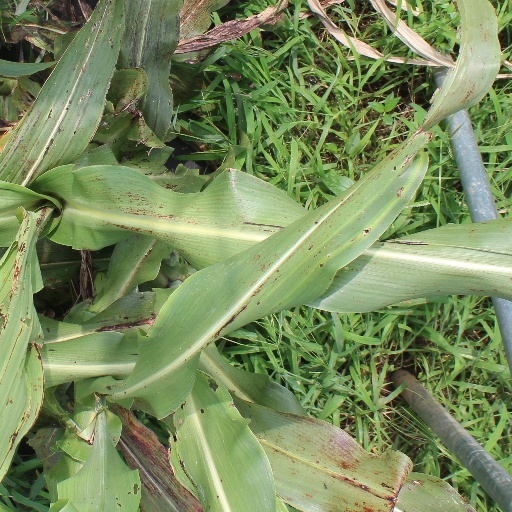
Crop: sorghum